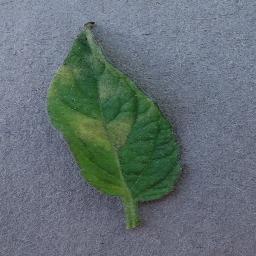
Label: Tomato___Leaf_Mold